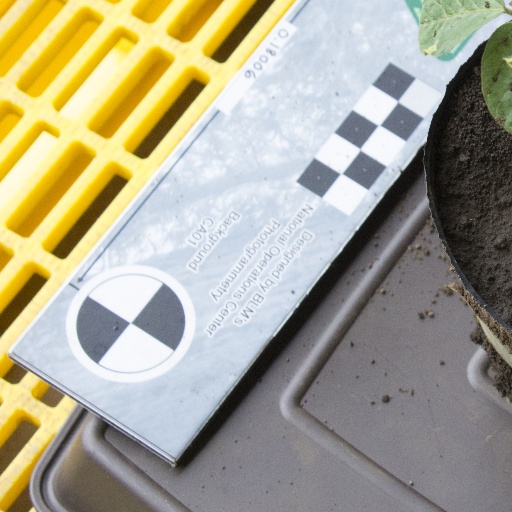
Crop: soybean